Thomas Charles Byde Rooke

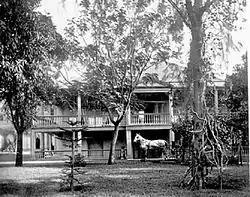
Rooke House

The house faced the Nuuanu Valley and with each of its two floors measuring approximately fifty by fifty feet (floor area of or 460 square meters) was one of largest private homes in Honolulu at the time. It was used for medical practice, a large library, and for entertaining guests. It included a coach house and living quarters for "kahu" ("servants"). A wide veranda swept the front of the house, and four pillars supported the roof. The ground floor was Rooke's clinic and dispensary. The family lived upstairs, in a style redolent of a British manor house, with red Kashmir carpets, mahogany and dark oak furniture, and framed oil paintings. It was on the "ma kai-Waikiki" (southwest) corner of Beretania and Nuuanu Avenue and bordered by Fort Street and Chaplain Lane, . The one-and-a-half-acre parcel, called "Kaopuana" ("Raincloud"), was probably the gift of Kamehameha III.